Syrian Jews

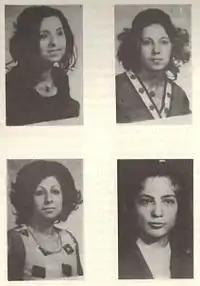
The Zeibak sisters: Four Syrian-Jewish girls (three sisters and their cousin) who were raped, killed, and mutilated while trying to flee to Israel in 1974

In the 19th century, following the completion of the Suez Canal in Egypt in 1869, trade shifted to that route from the overland route through Syria, and the commercial importance of Aleppo and Damascus underwent a marked decline. Many families left Syria for Egypt (and a few for Lebanon) in the following decades, and with increasing frequency until the First World War, many Jews left the Middle East for western countries, mainly Great Britain, the United States, Mexico and Argentina.